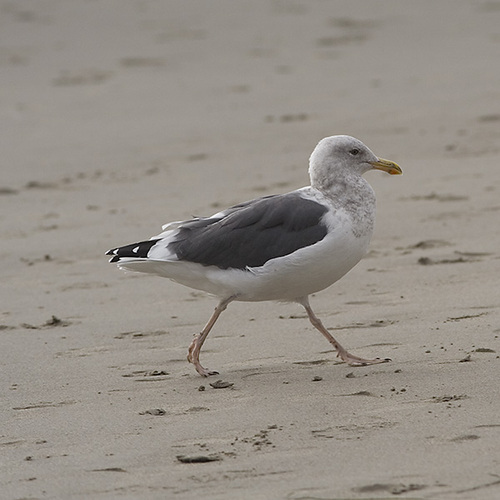
the bird has a white crown and a yellow bill that is curved.
this is a white bird with gray wings, webbed feet and a yellow beak.
the bird has a grey crown and a yellow bill that is large.
this bird has a white breast, gray wings, a long neck and a long yellow rounded bill.
the bird has orange tarsus and feet, a white belly and breast, and a grey head with a large orange beak.
this bird has wings that are gray and has a white bellya white bird with grey wings and an orange beak
this long-legged bird has a vertically flat beak, and is mostly off white and white with darker grey wings with black tips, and has a small head compared to its body.
this bird has wings that are grey and has a yellow bill
this bird has a yellow curved bill including a all white breast
Species: California Gull